List of awards and honours received by Winston Churchill

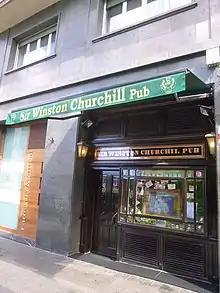
Sir Winston Churchill pub, Bilbao

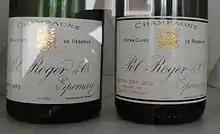
On the right, the black border used by Pol Roger on bottles shipped to the UK from 1965 to 1990

He appeared on the 1965 crown, the first commoner to be placed on a British coin. He made another appearance on a crown issued in 2010 to honour the 70th anniversary of his Premiership.